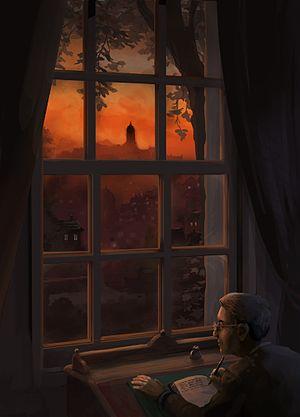
Celui qui hantait les ténèbres est une nouvelle fantastique écrite par Howard Phillips Lovecraft en novembre 1935 puis publiée dans le pulp Weird Tales en décembre 1936.